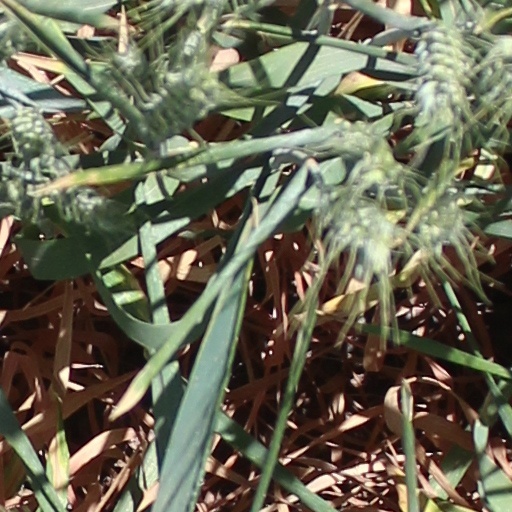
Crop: wheat